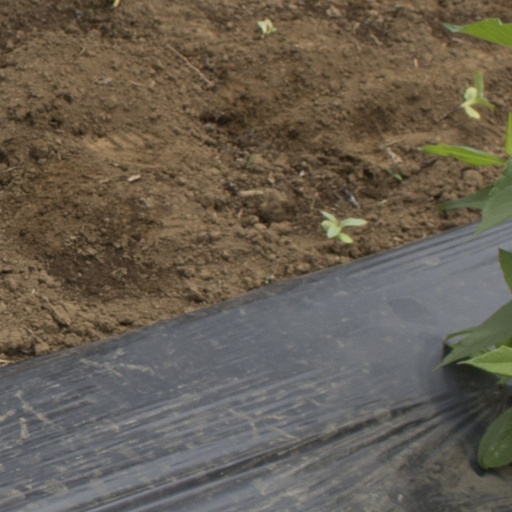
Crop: Jerusalem artichoke